Environmental factor

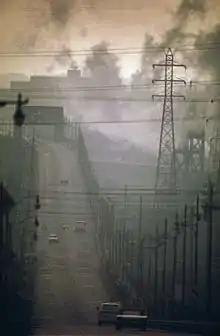
Cancer is mainly the result of environmental factors

An organism's genotype (e.g., in the zygote) translated into the adult phenotype through development during an organism's ontogeny, and subject to influences by many environmental effects. In this context, a phenotype (or phenotypic trait) can be viewed as any definable and measurable characteristic of an organism, such as its body mass or skin color.